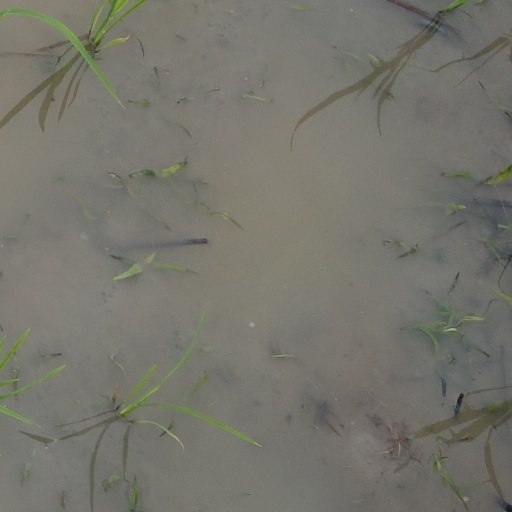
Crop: rice